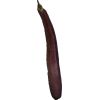
Label: eggplant_long